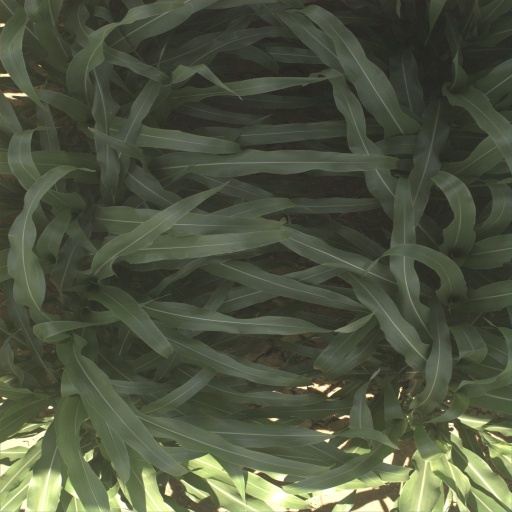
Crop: sorghum